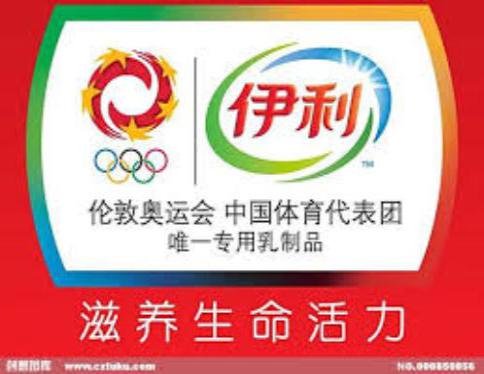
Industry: Food